M. Raghava Iyengar

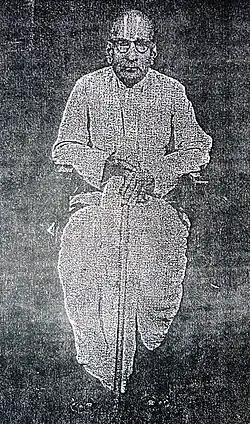
Old portrait of Mu Raghava Iyengar

Maha Vidhwan Mu Raghava Iyengar (known as M. Raghava Iyengar) was from Manamadurai in Tamil Nadu and lived in the Ramanathapuram area. He was born on 26 July 1878. He was a Tamil scholar and he conducted research on Tamil History and Literature. Notably, he worked on establishing the time periods of the old Tamil Poets. His research was also centered around the Alwars.